ITT Inc.

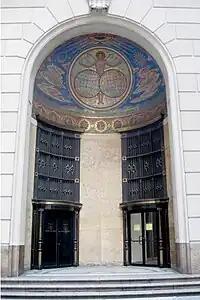
75 Broad Street, Manhattan, former headquarters of ITT

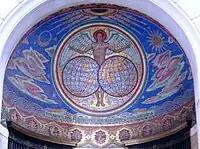
Detail of door

On August 3, 1933, Adolf Hitler received Sosthenes Behn (then the CEO of ITT) and his German representative, Henry Mann, in one of his first meetings with US businessmen.